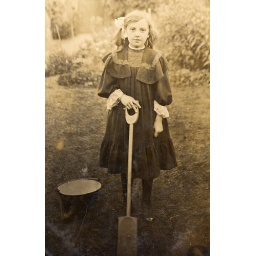
Found image. Picture of Edwardian child with bucket and wooden spade standing in a garden.